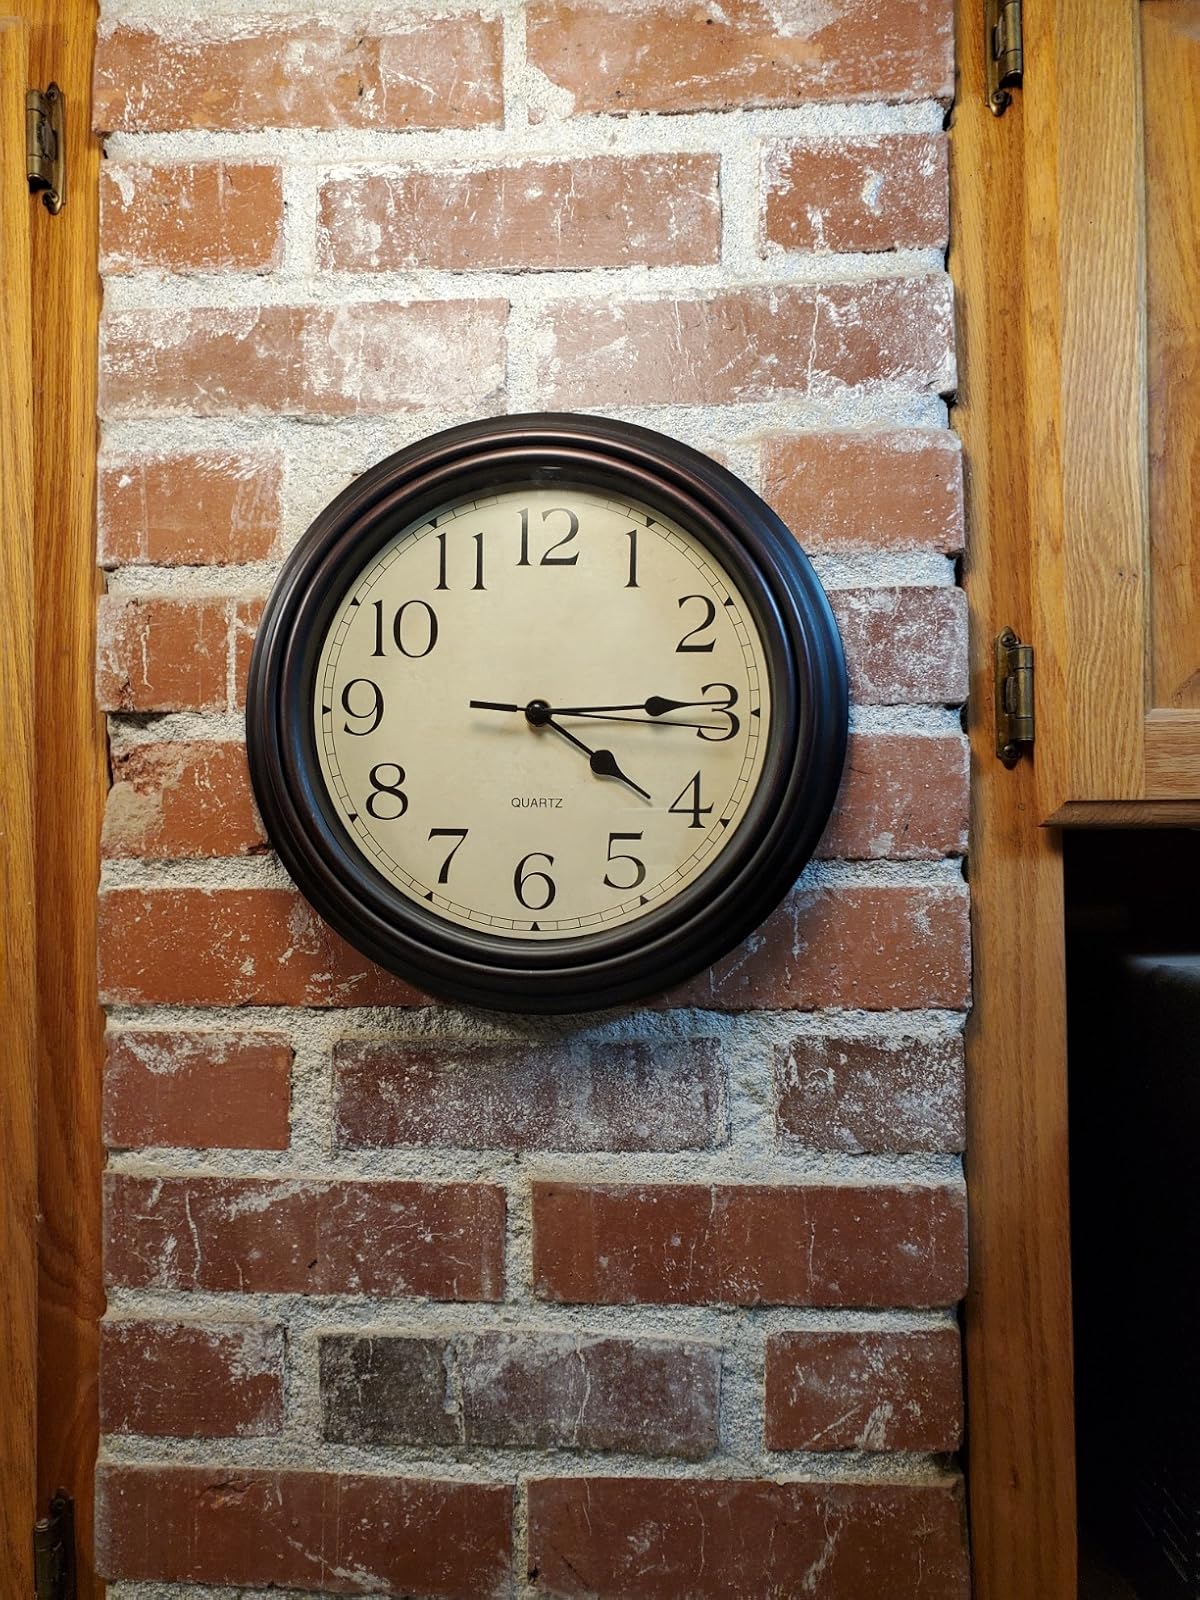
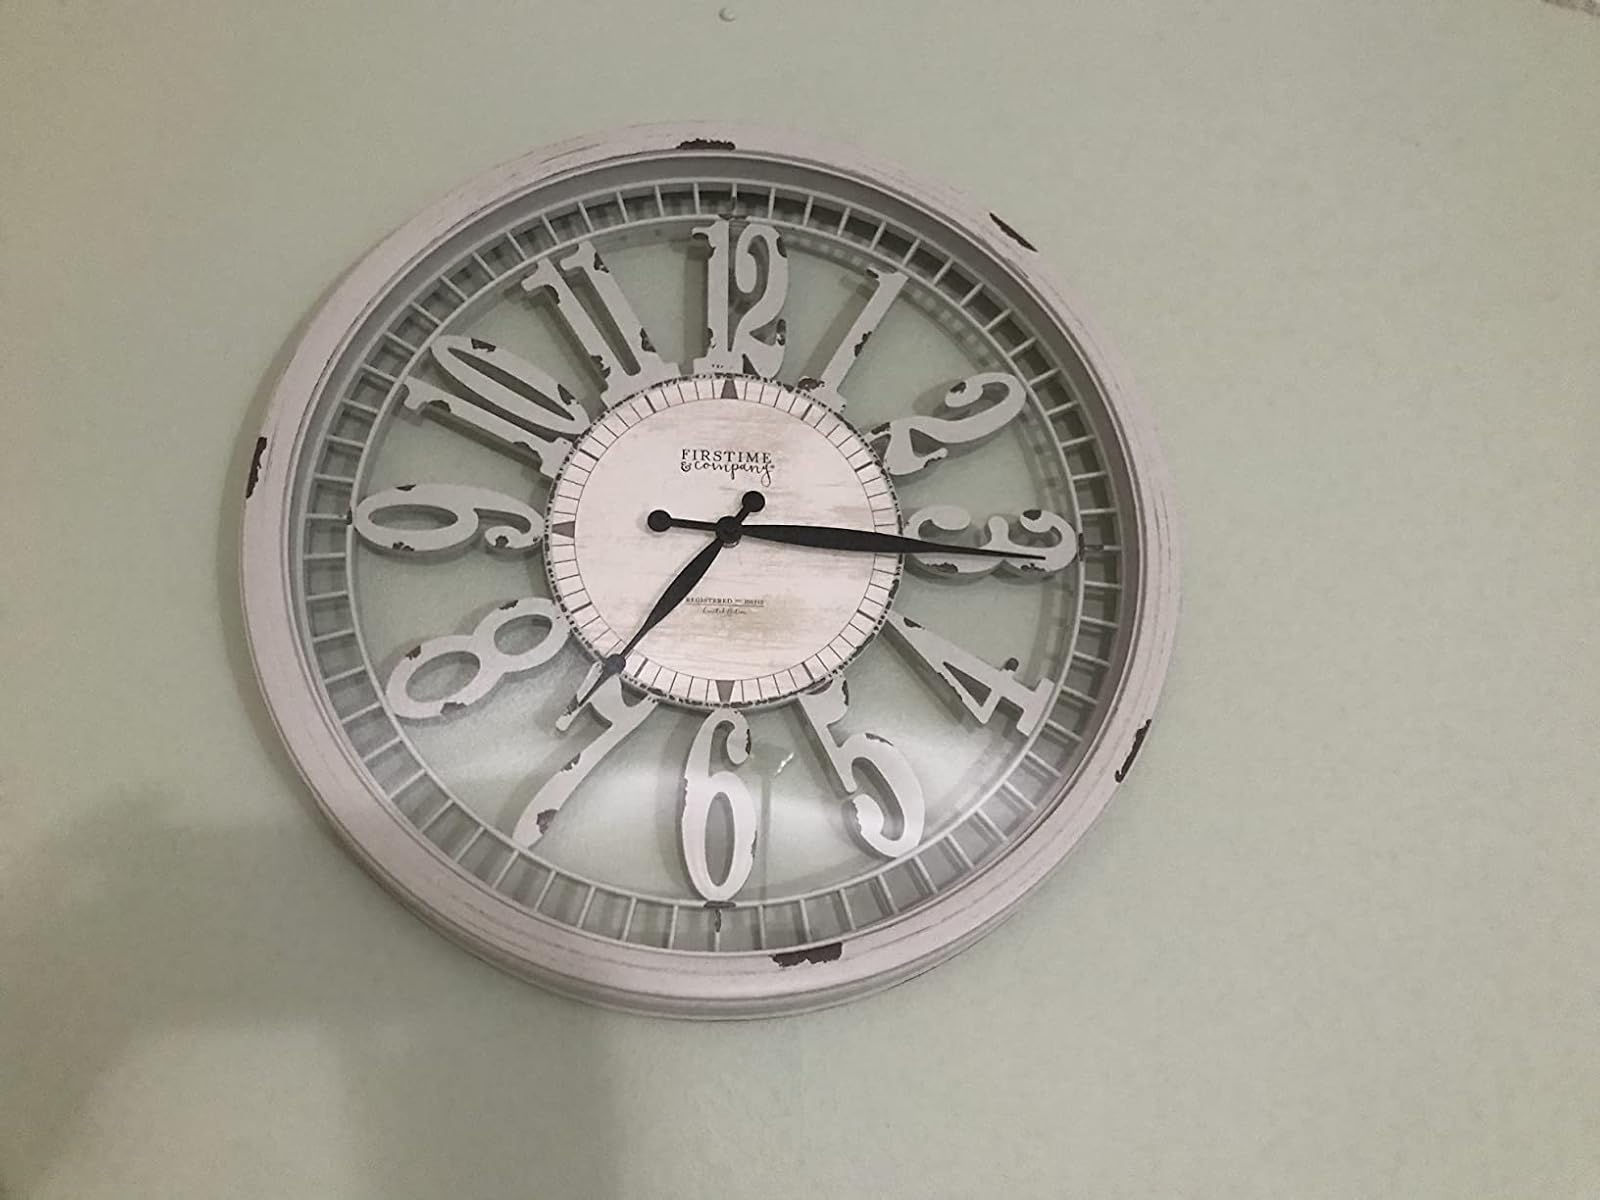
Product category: clock
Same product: no